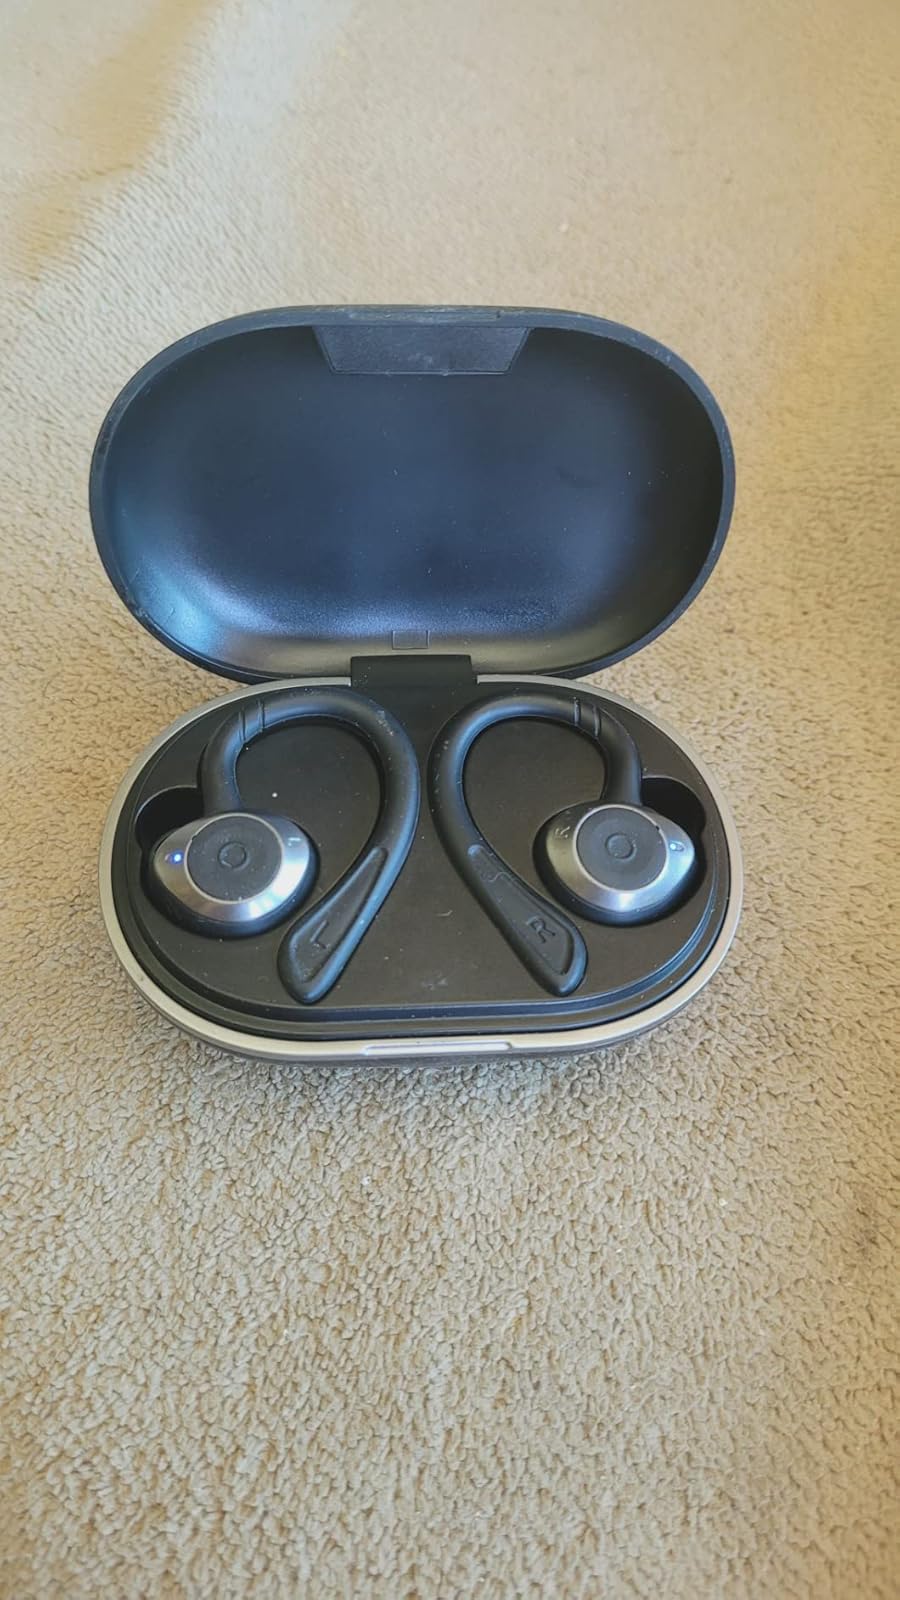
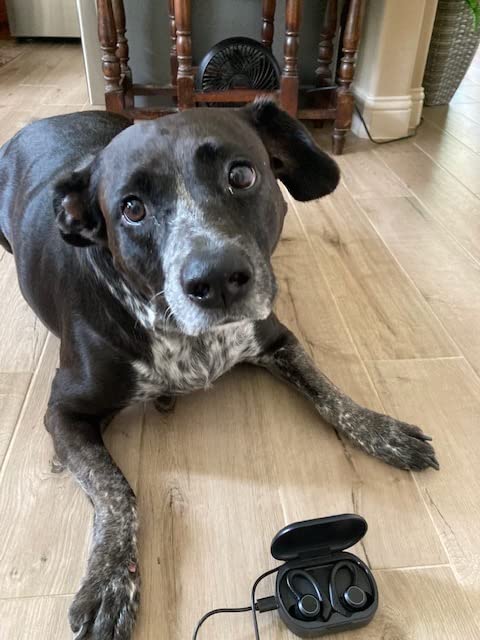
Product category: earbuds
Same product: no